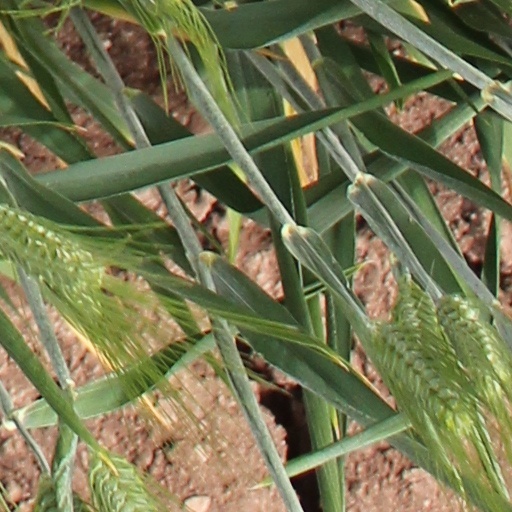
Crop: wheat